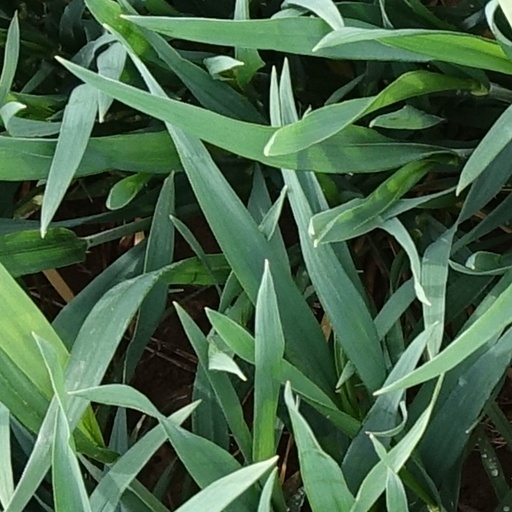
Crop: wheat